Philippe Adrien

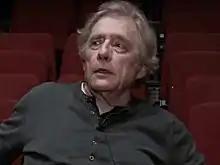
Adrien in 2012

Philippe Adrien (19 December 1939 – 15 September 2021) was a French stage director, actor and playwright. He was associated with the La Tempete company in Paris.